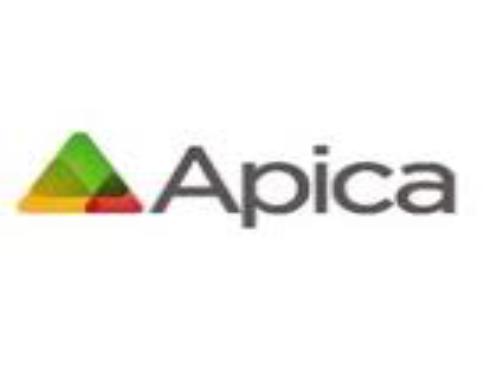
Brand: apica
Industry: Necessities